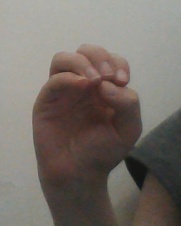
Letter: ha